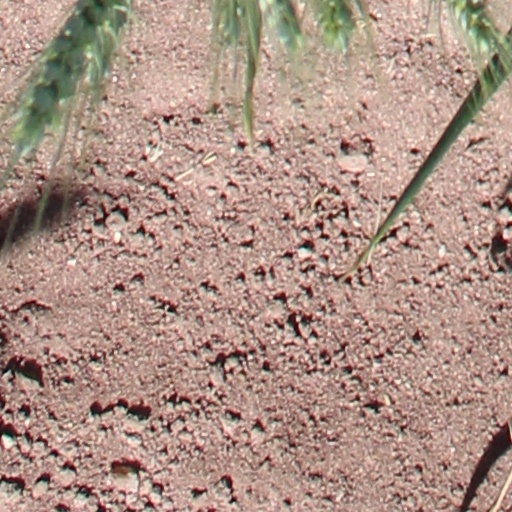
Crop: wheat